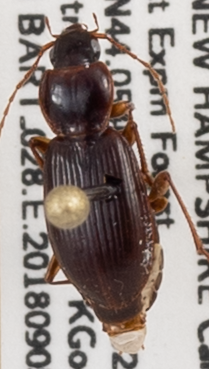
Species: Synuchus impunctatus
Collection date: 2018-09-05
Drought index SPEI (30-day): -0.674
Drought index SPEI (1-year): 0.216
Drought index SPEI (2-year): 0.47